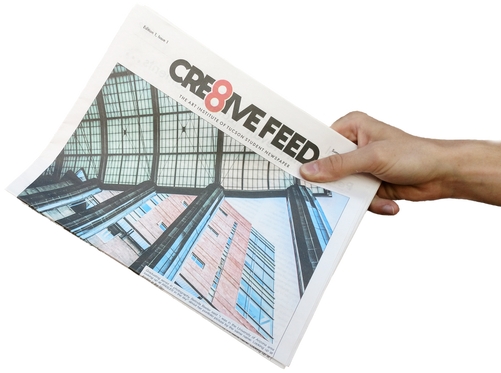
Label: paper